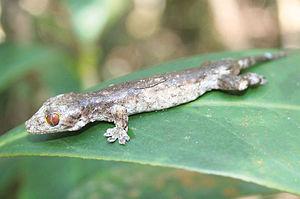
Luperosaurus kubli est une espèce de geckos de la famille des Gekkonidae.
Luperosaurus est un genre de gecko de la famille des Gekkonidae.